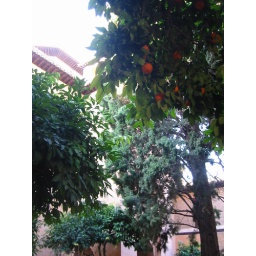
fruit trees in inner gardens...an eden